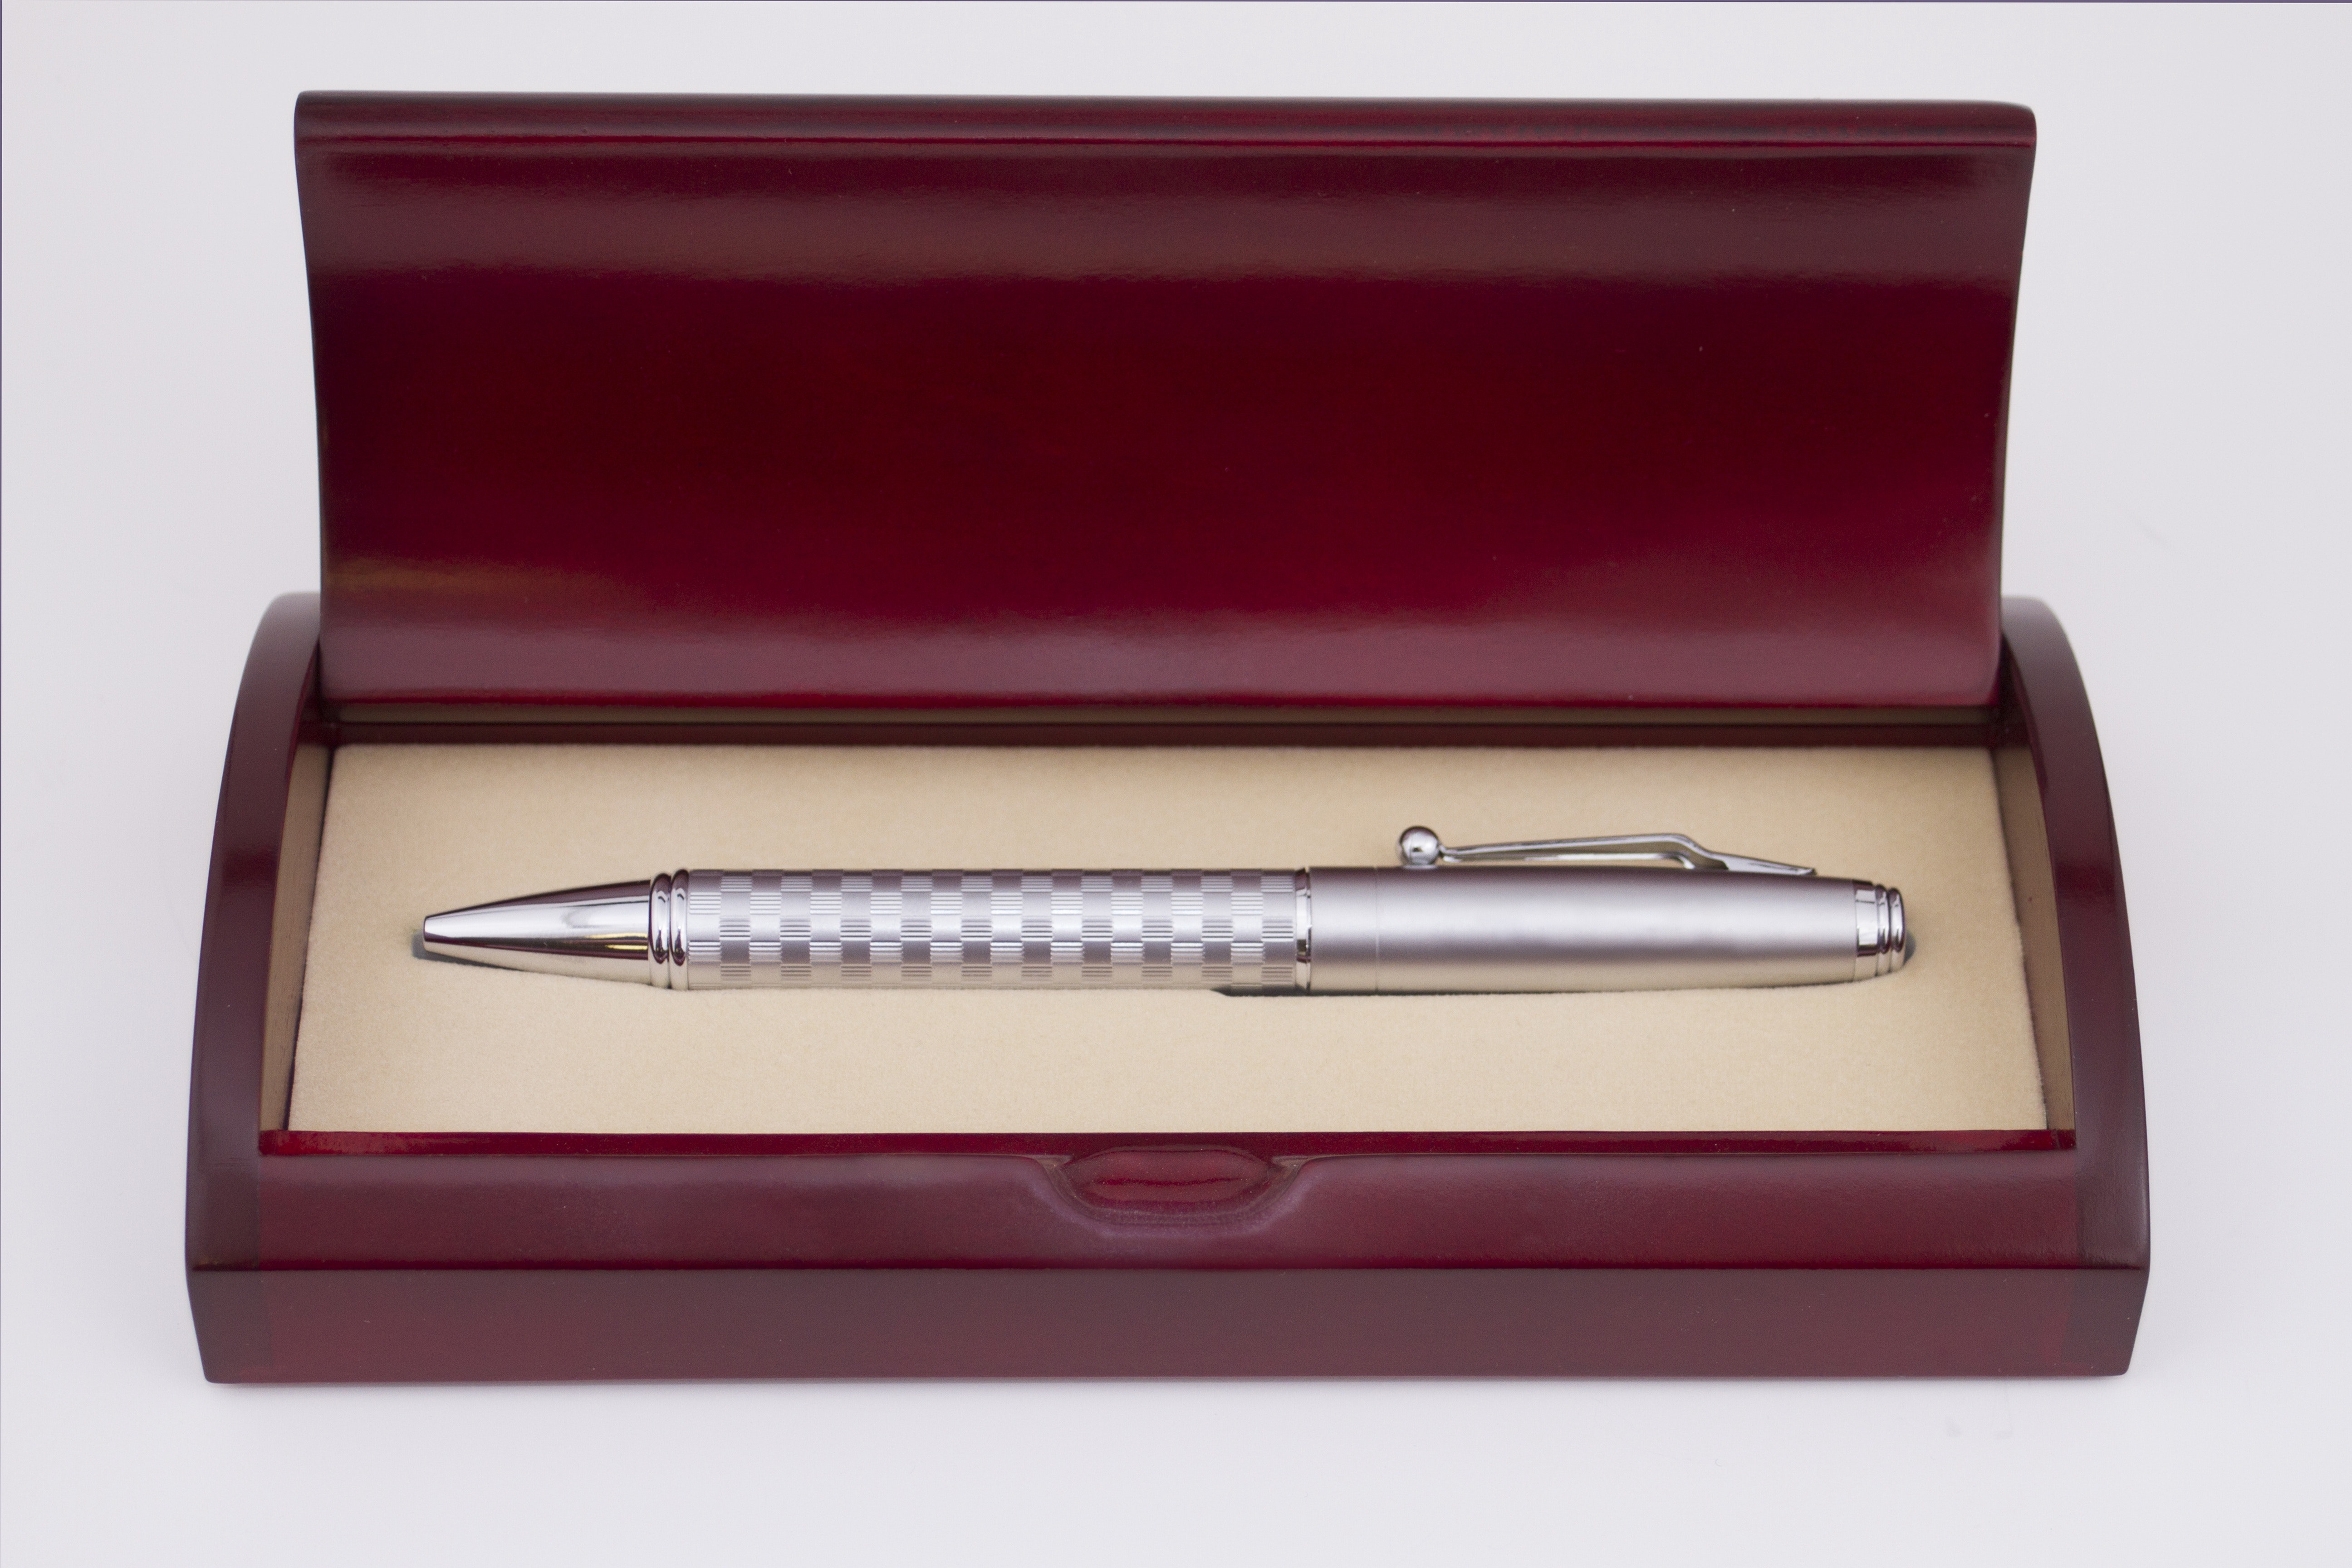
pen, office supplies, ball pen, writing implement, box